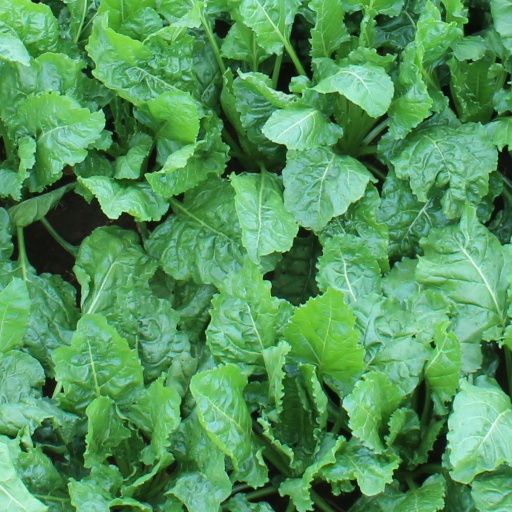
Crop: sugar beet